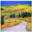
Label: road